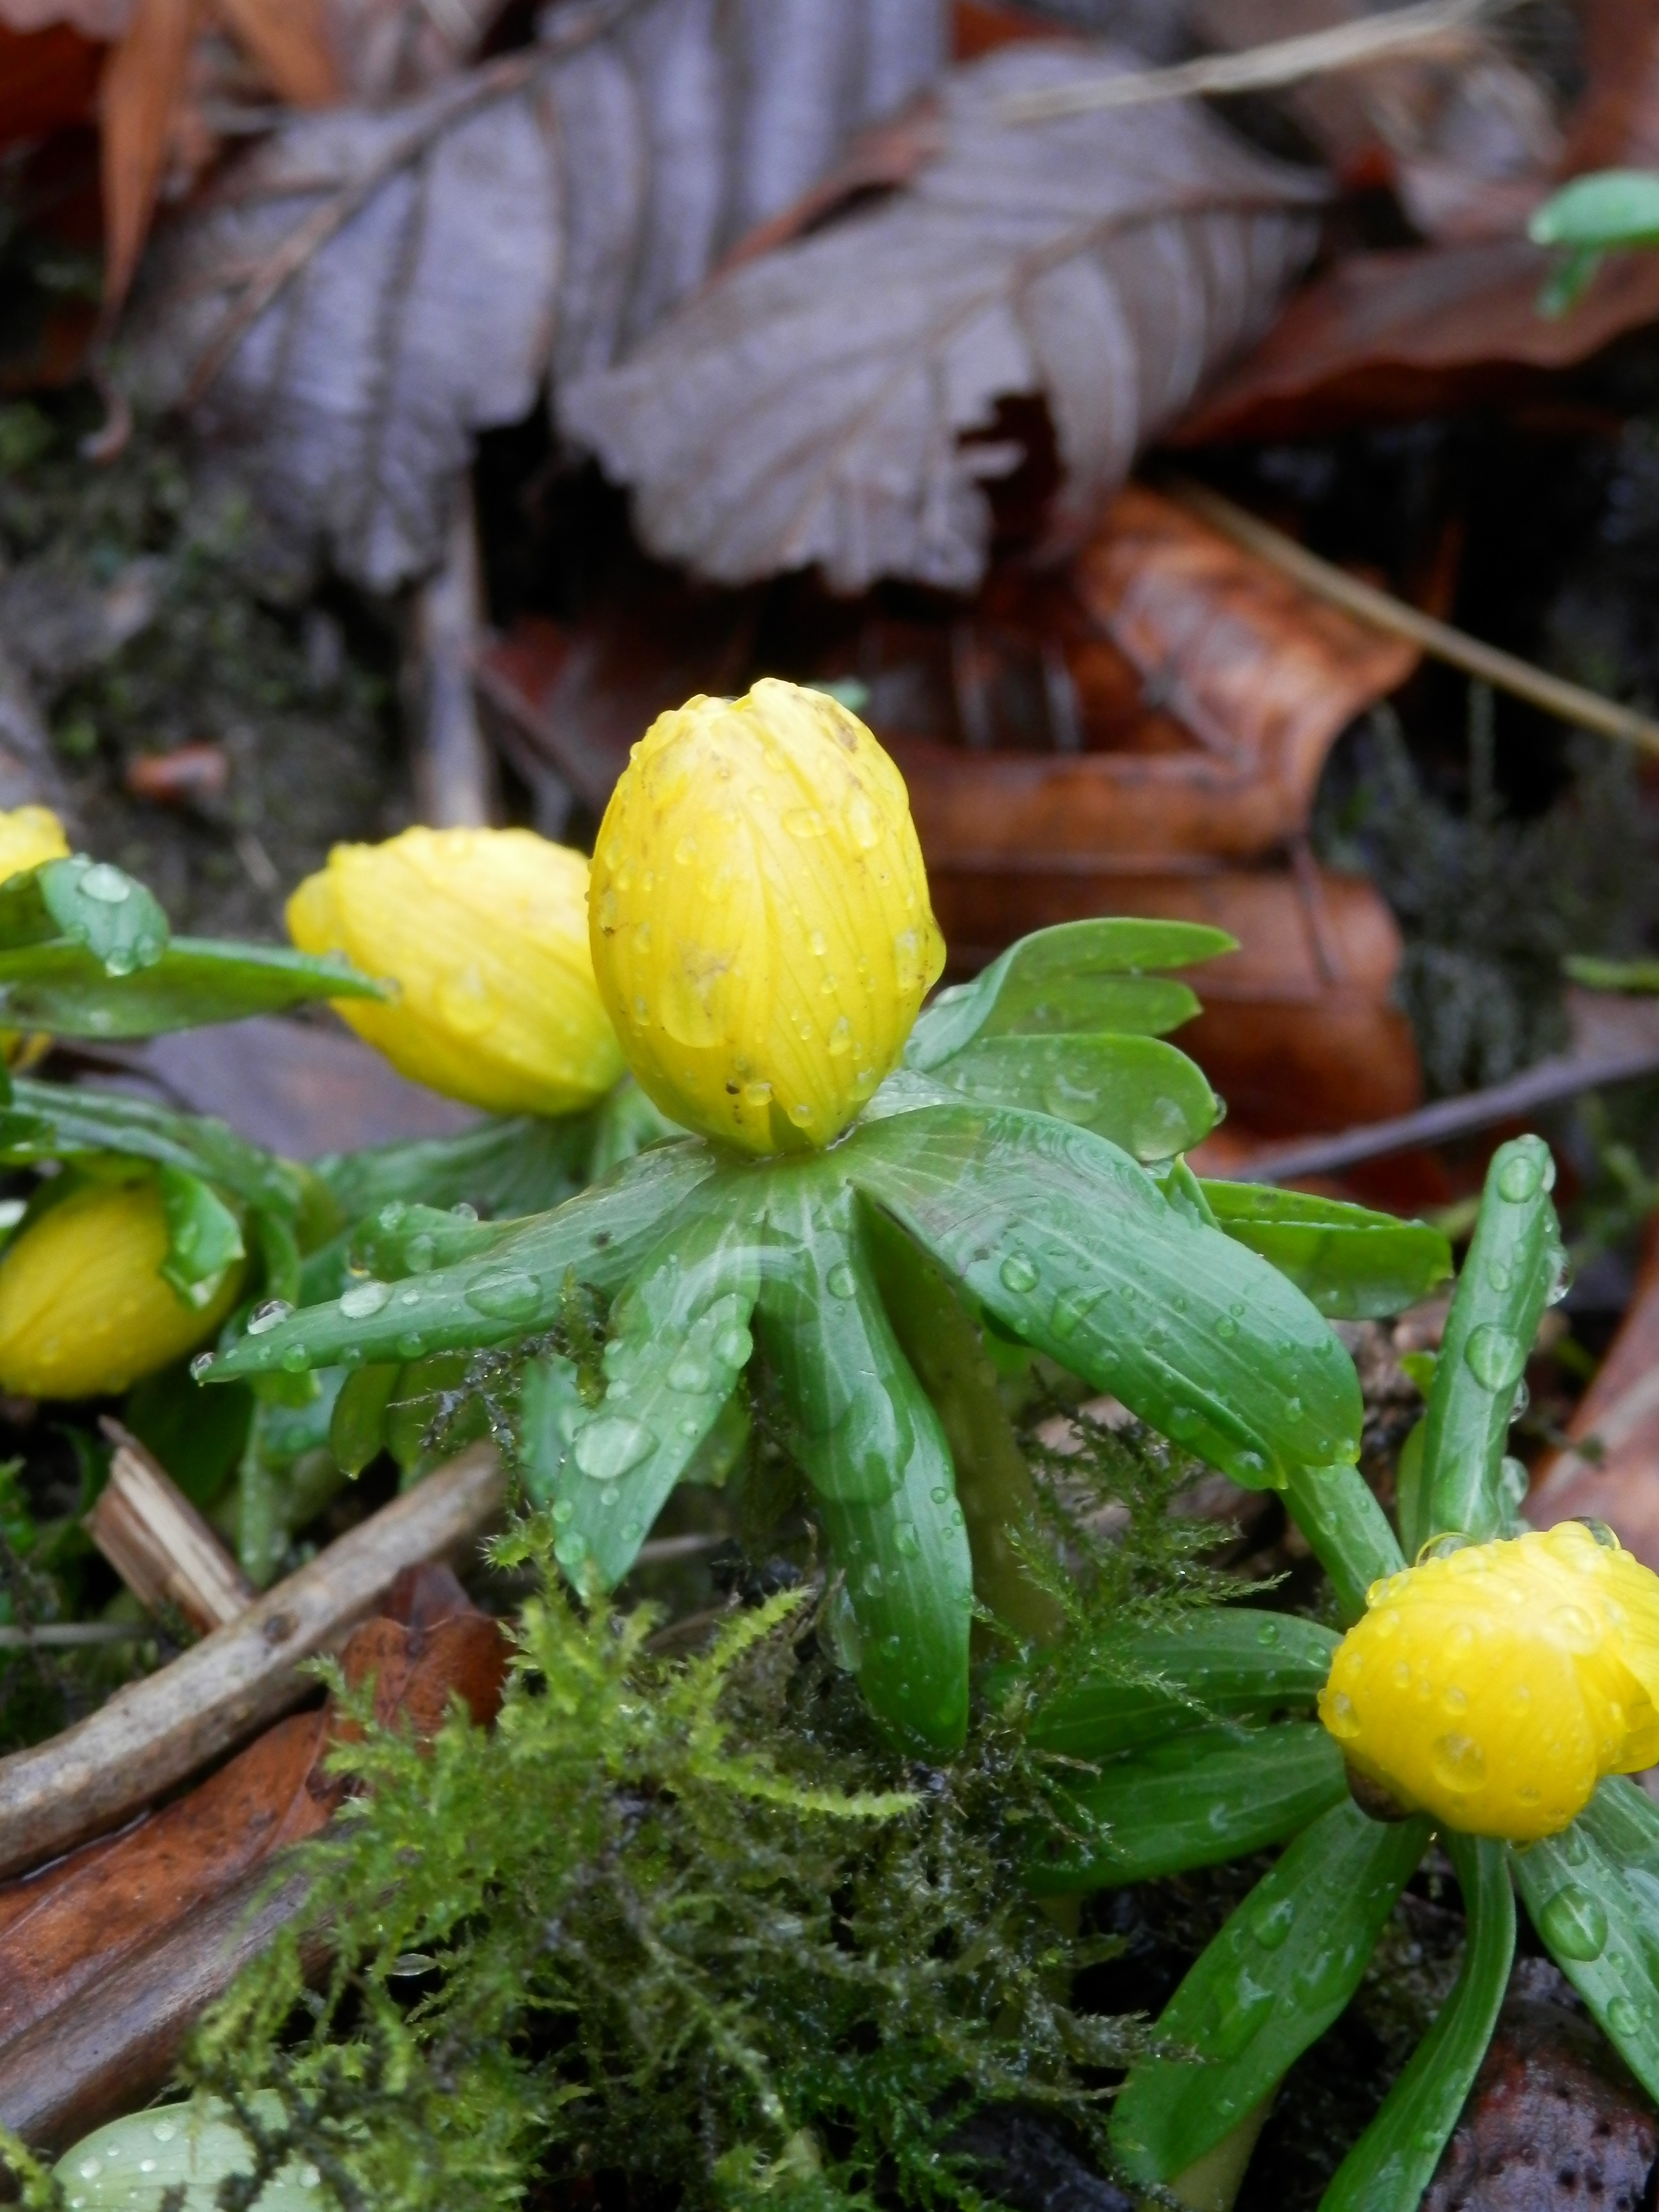
plant, leaf, flower, food, green, produce, autumn, botany, yellow, garden, flora, wildflower, flowering plant, water drops, land plant